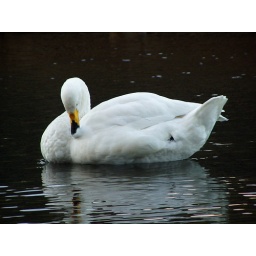
Whooper swan adult in Obihiro river